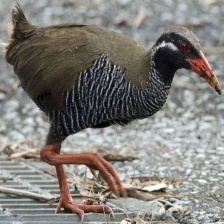
Species: OKINAWA RAIL
Scientific name: GALLIRALLUS OKINAWAE
ImageNet parent category: european_gallinule